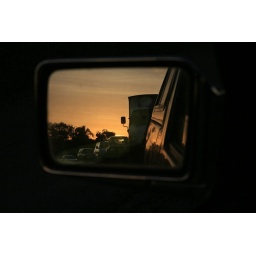
Waiting for our turn to cross the bridge in Parita at sunset.